St. Benedict's Catholic Church (Honaunau, Hawaii)

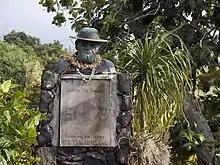
Monument at St. Benedict's Catholic Church in Honaunau (Hawaii)

A monument for Father Damien stands in front of the church and is often decorated with Leis.